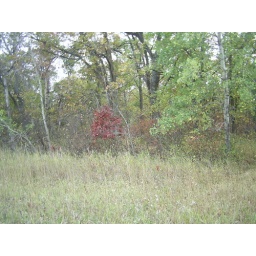
The fall colors of a red oak and other trees near Henning, MN. Sept. 29, 2007.